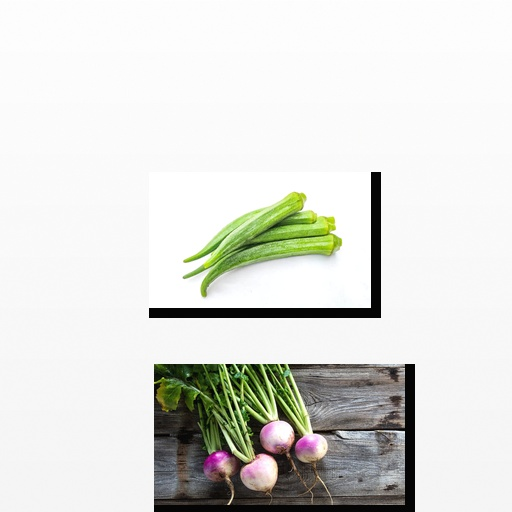
Food items: okra, turnip